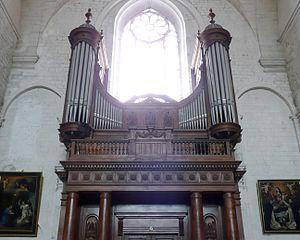
Viviers (Ardèche, France), cathédrale saint Vincent, orgue de tribune, construit originellement par le facteur parisien John Abbey en 1841
La cathédrale Saint-Vincent de Viviers est la cathédrale du diocèse catholique de Viviers depuis le IVᵉ siècle. Elle est située à Viviers, dans le département de l'Ardèche, en France.